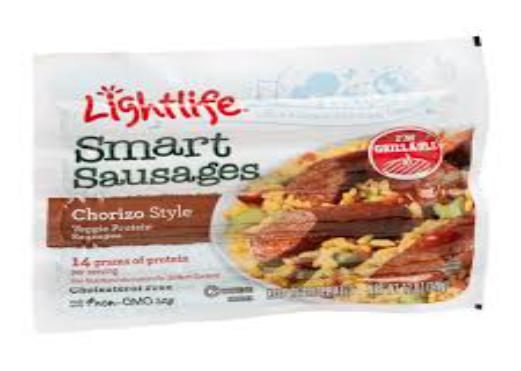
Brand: lightlife
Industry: Food